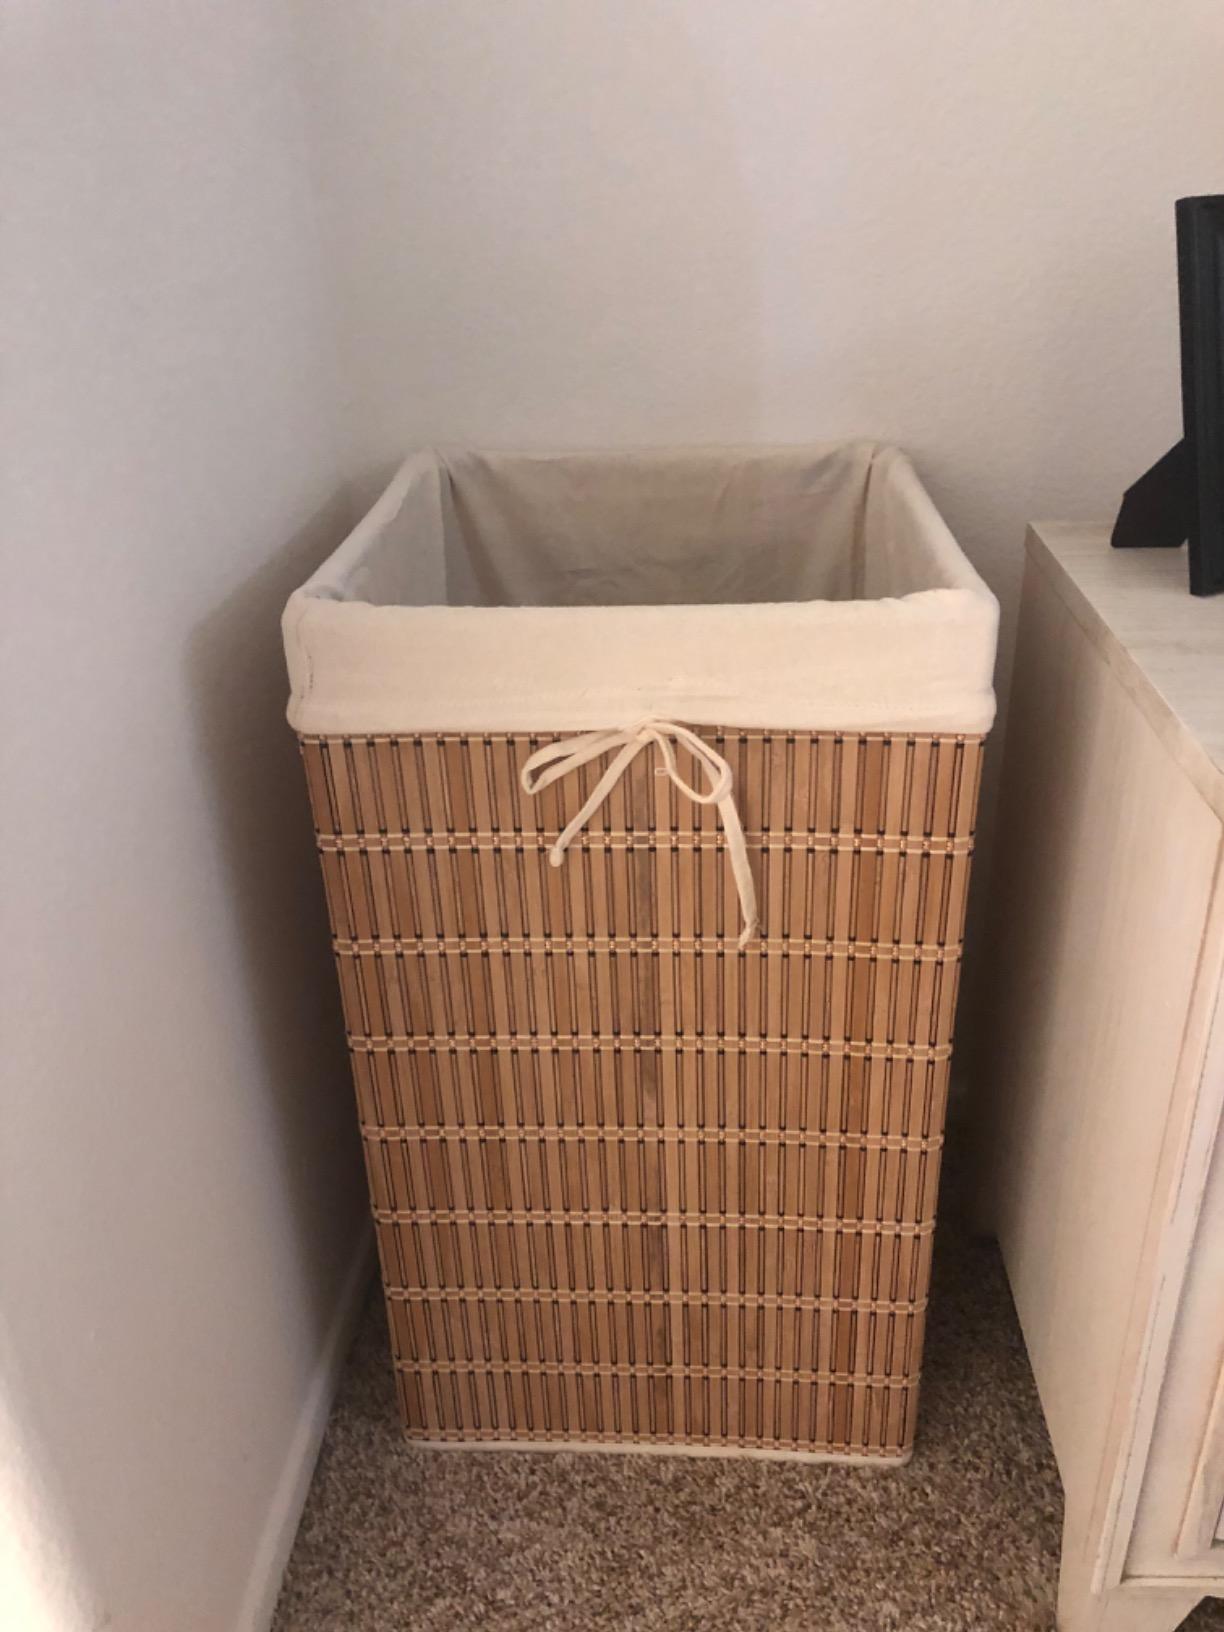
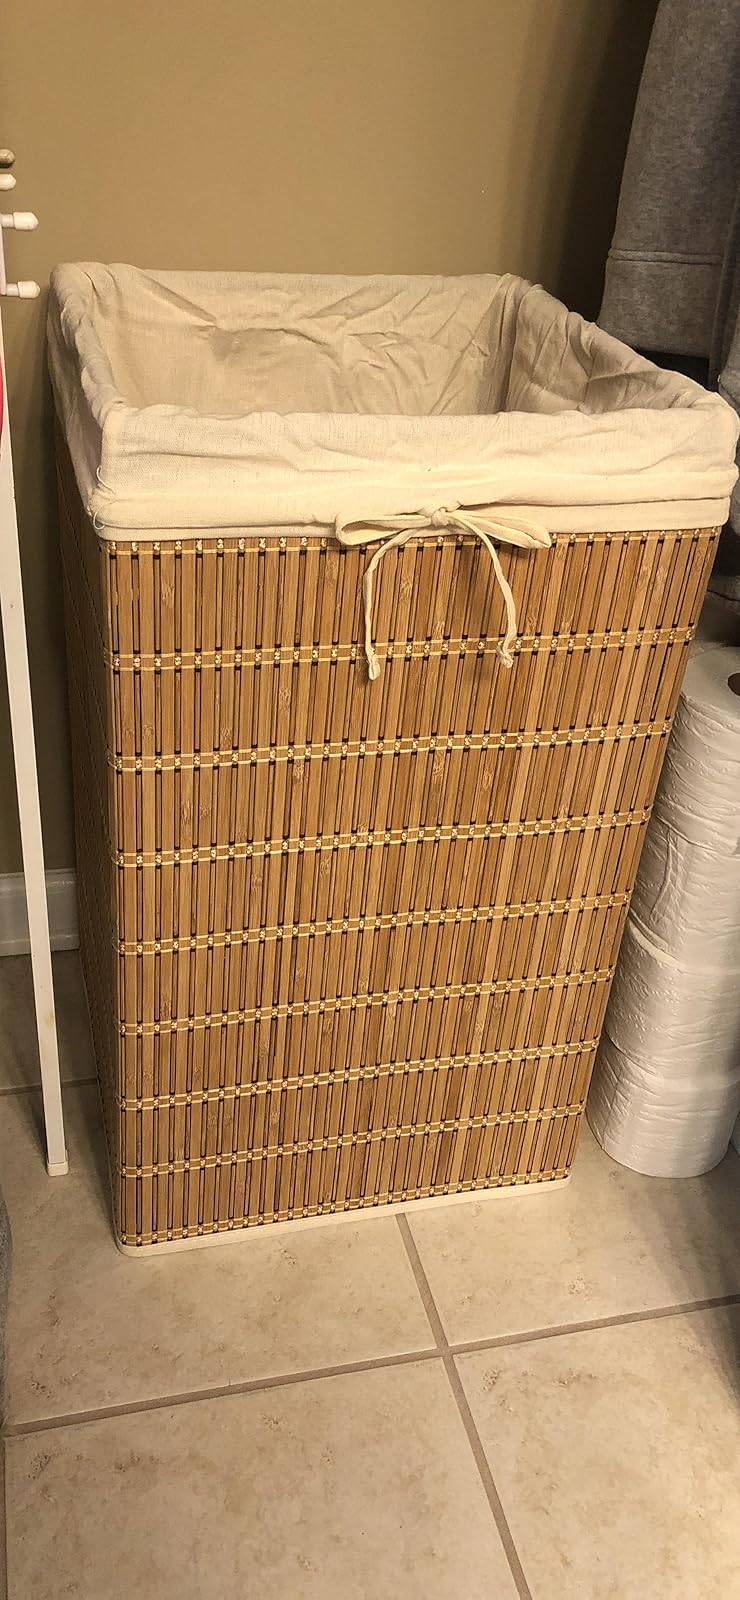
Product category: items_hamper
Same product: yes